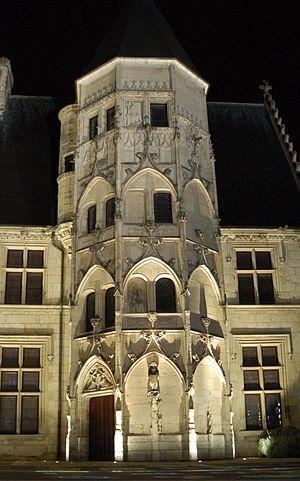
Tour-escalier lors des Nuits Lumière de Bourges
Jean Lejuge est un architecte français célèbre dans le Berry du XVIIᵉ siècle, né à Bourges en 1589, mort en 1650, et qui débute dans l'entourage du Prince de Condé, gouverneur du Berry.
L'hôtel de ville de Bourges héberge les institutions municipales de la ville de Bourges depuis 1985.